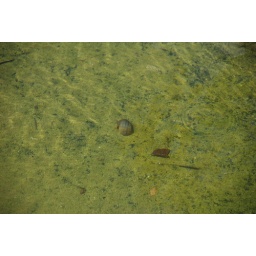
A snail in the turtle pond the heron was standing in.